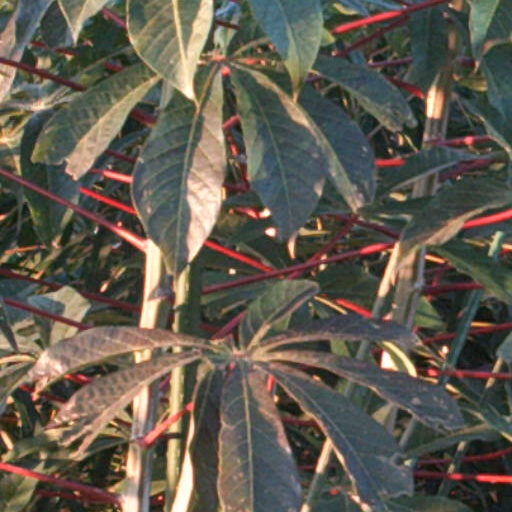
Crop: cassava